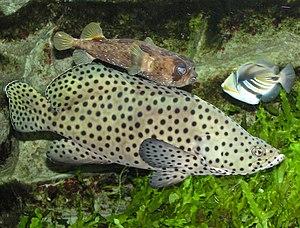
Cromileptes altivelis, communément nommé Mérou de Grace Kelly ou Mérou bossu, est une espèce de poissons marins démersale de la famille des Serranidae ou Mérous. Il est l'unique représentant du genre Cromileptes.
La sous-famille des Epinephelinae regroupe des poissons marins appartenant à la famille des Serranidae. Ce groupe contient notamment les mérous.
Les Serranidae constituent une vaste et très diversifiée famille de poissons marins dont les noms vernaculaires regroupent parfois plusieurs espèces différentes mais de la même famille.